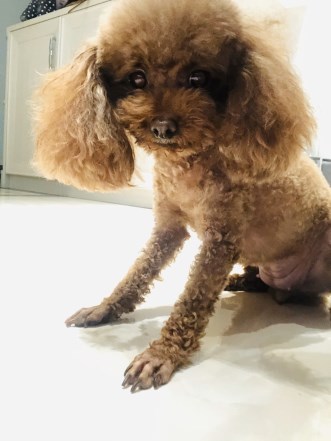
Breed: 7449-n000128-teddy